Wendell Ford

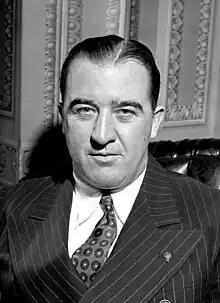
A man in his fifties, with thinning black hair, sitting at a desk, face-forward, wearing a suit

Ford went on to win the governorship in a four-way general election that included another former Democratic governor, Happy Chandler, who ran as an Independent. Ford finished more than 58,000 votes ahead of his closest rival, Republican Tom Emberton. With Combs and Chandler both out of politics, factionalism in the Kentucky Democratic Party began to wane.